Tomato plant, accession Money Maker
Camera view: vertical (180 deg); turntable rotation: 0 degrees
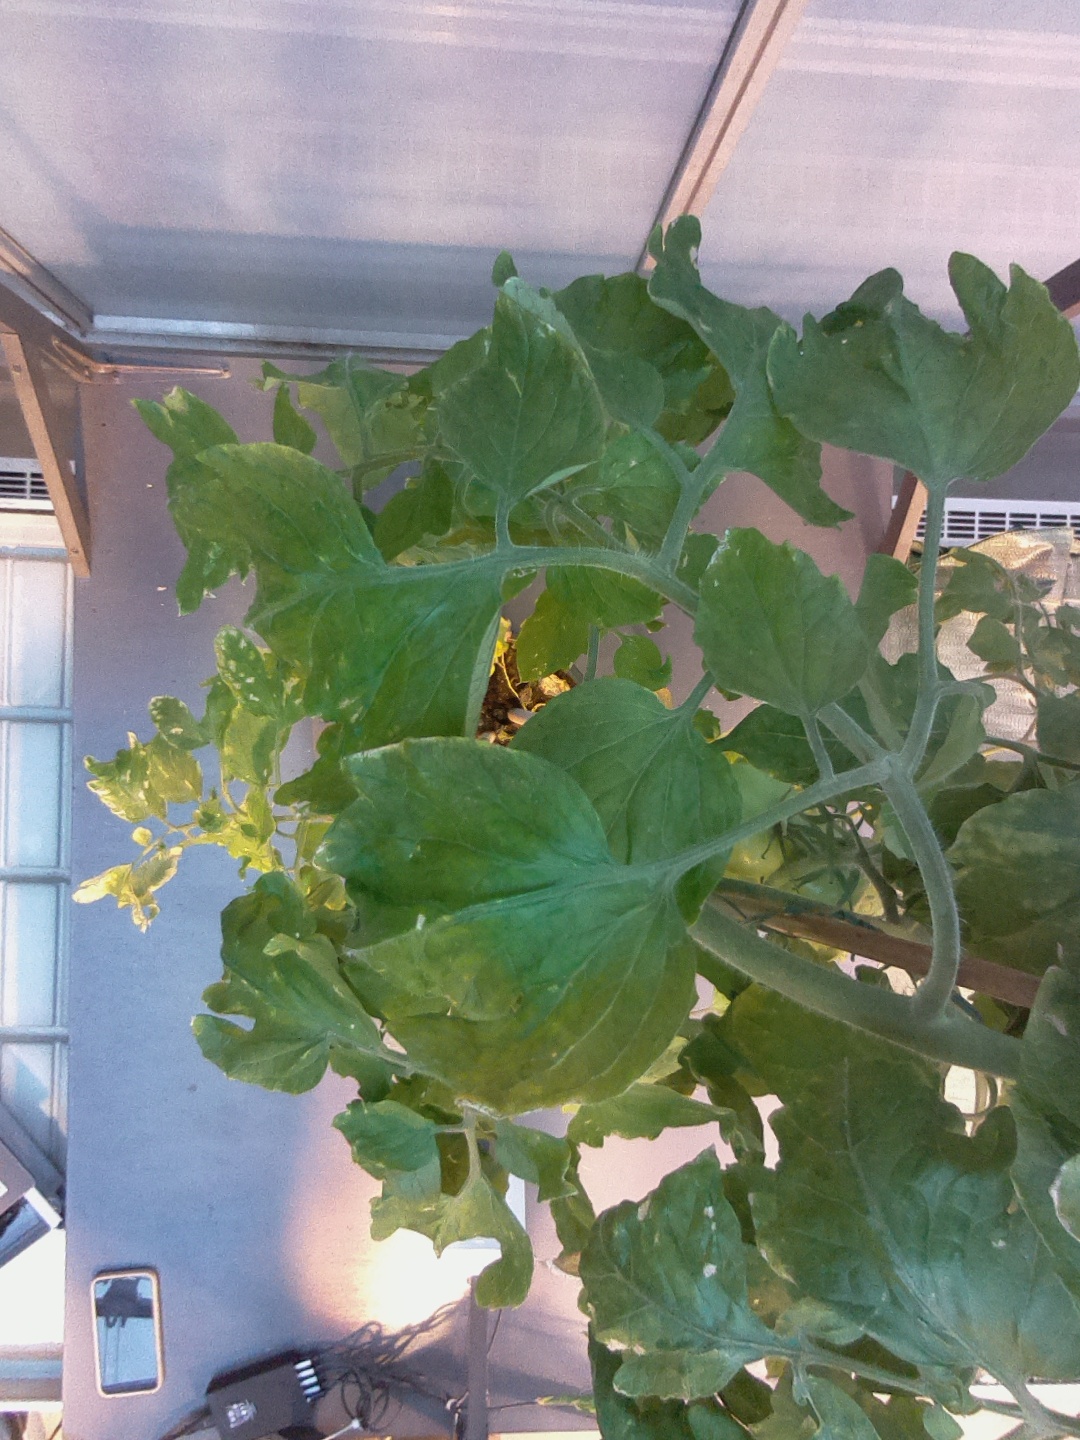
BBCH growth stage 77: 70%-80% of final fruit size